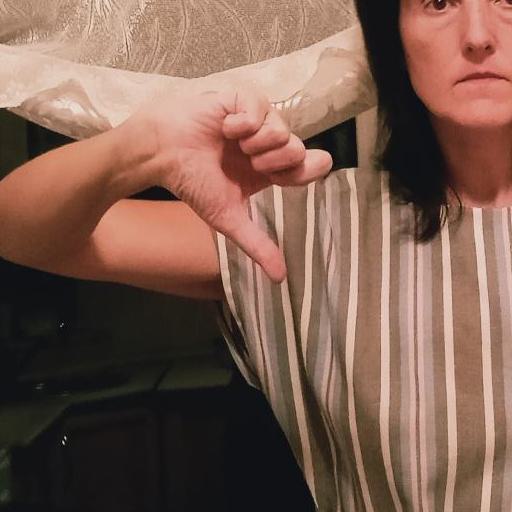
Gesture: dislike